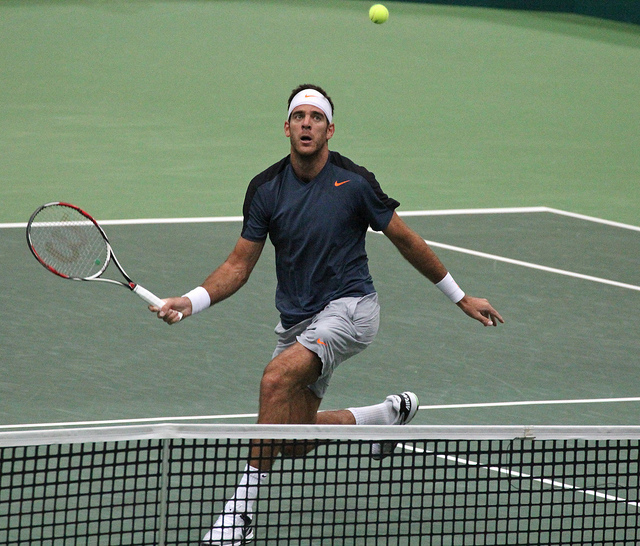
vận động viên tennis đang cầm vợt tennis thi đấu trên sân